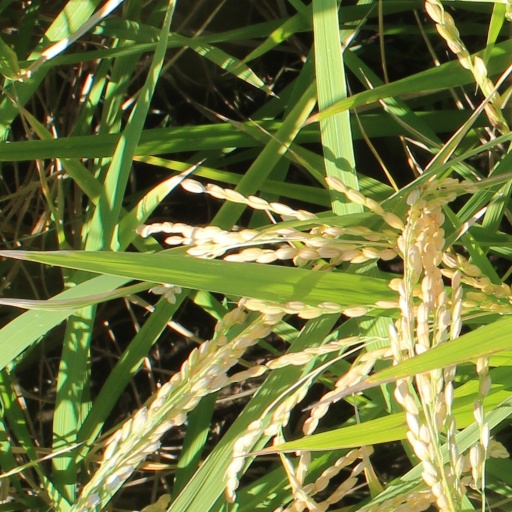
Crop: rice